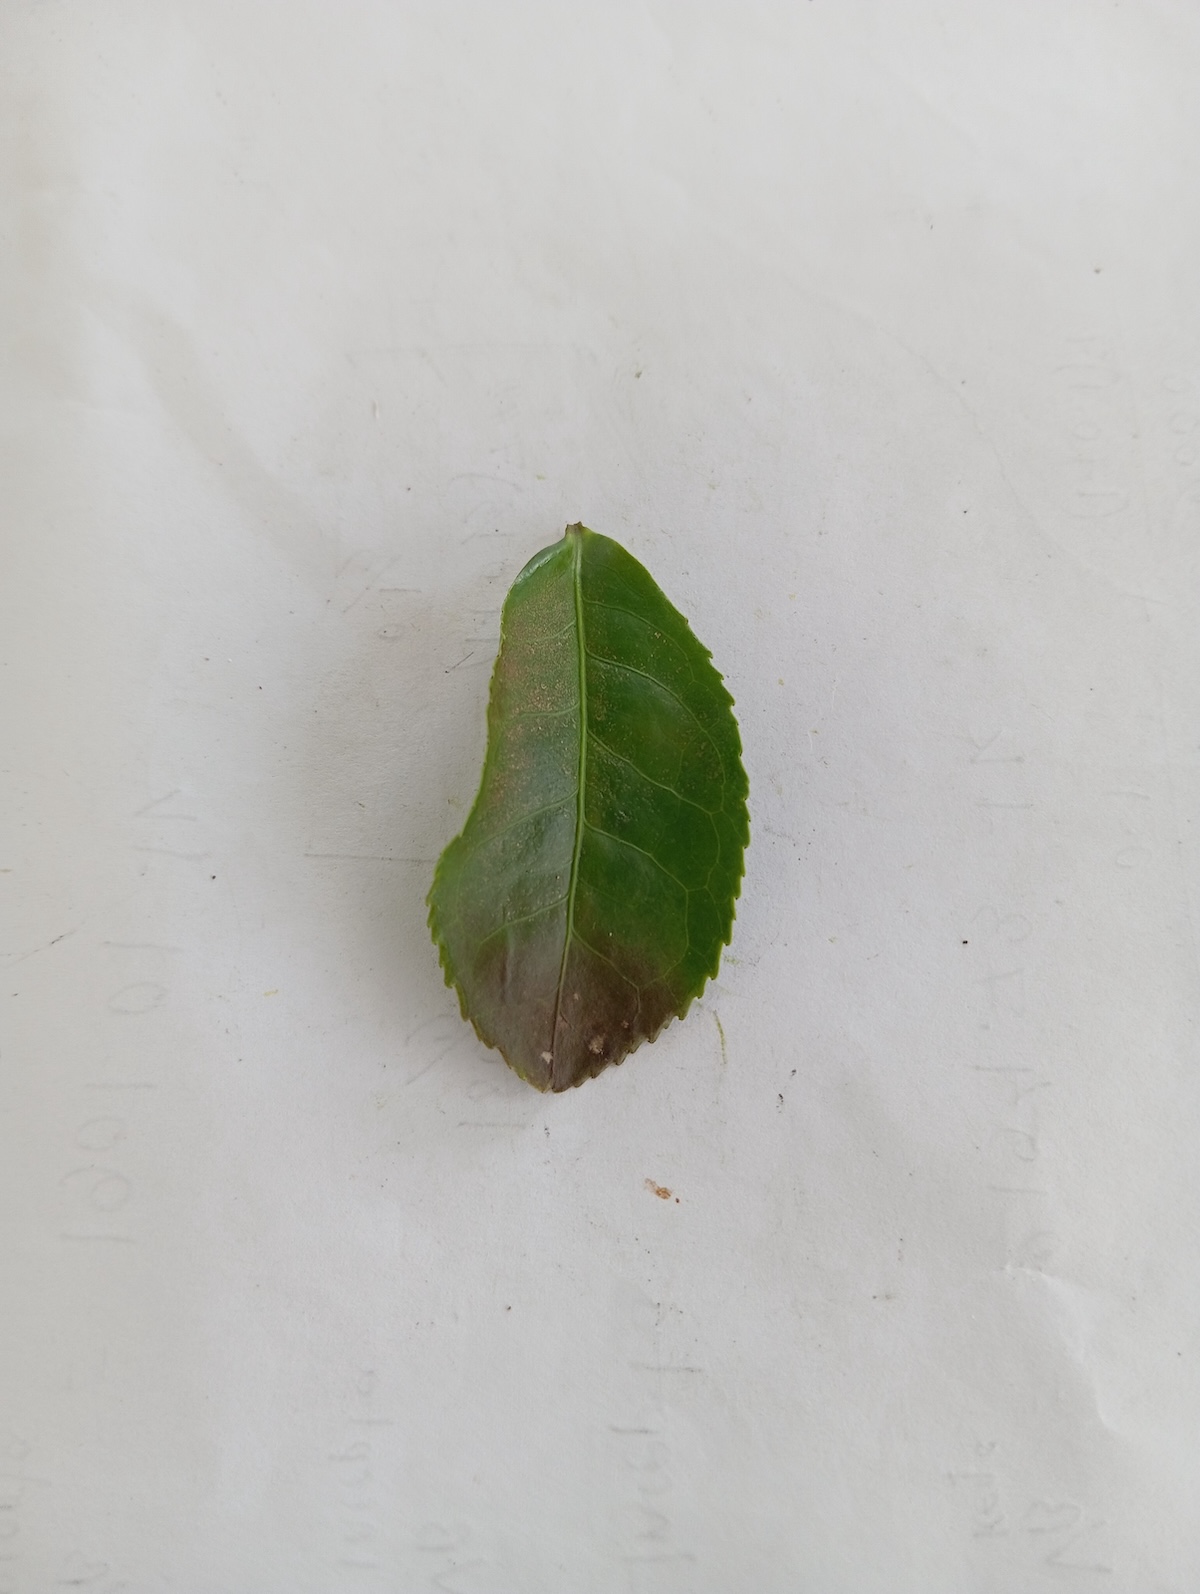
Label: Red spider